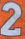
Number: 2